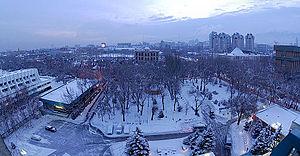
Almaty, appelée Alma-Ata pendant la période soviétique, est la principale ville du Kazakhstan et son ancienne capitale, de 1929 à 1997.